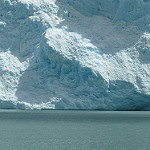
Label: glacier